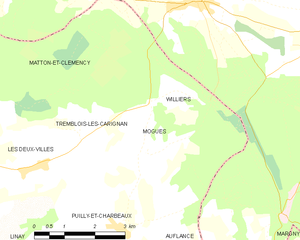
Carte des communes françaises: Mogues